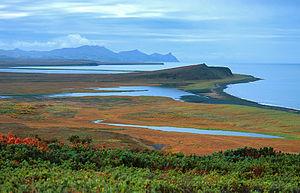
Zapovednik est le terme employé pour décrire, dans les anciennes républiques soviétiques, les aires naturelles protégées, avec pour objectif de les conserver « éternellement vierges ». Il s’agit du plus haut degré de protection environnementale et concerne des zones strictement protégées et dont l’accès au public est restreint.
La péninsule Govena est une péninsule située à l'est de la péninsule du Kamtchatka, dans l'Extrême-Orient russe. Elle s'avance de 70 km à l'intérieur de la mer de Béring et sépare la baie d'Olioutorski du golfe Karaguinski et de la baie de Korf.
La réserve naturelle Koriak ou réserve naturelle de Koriakski est une aire protégée, réserve naturelle d’État, située à l'extrémité de la péninsule Govena à l'est du Kamtchatka, dans l'Extrême-Orient russe.